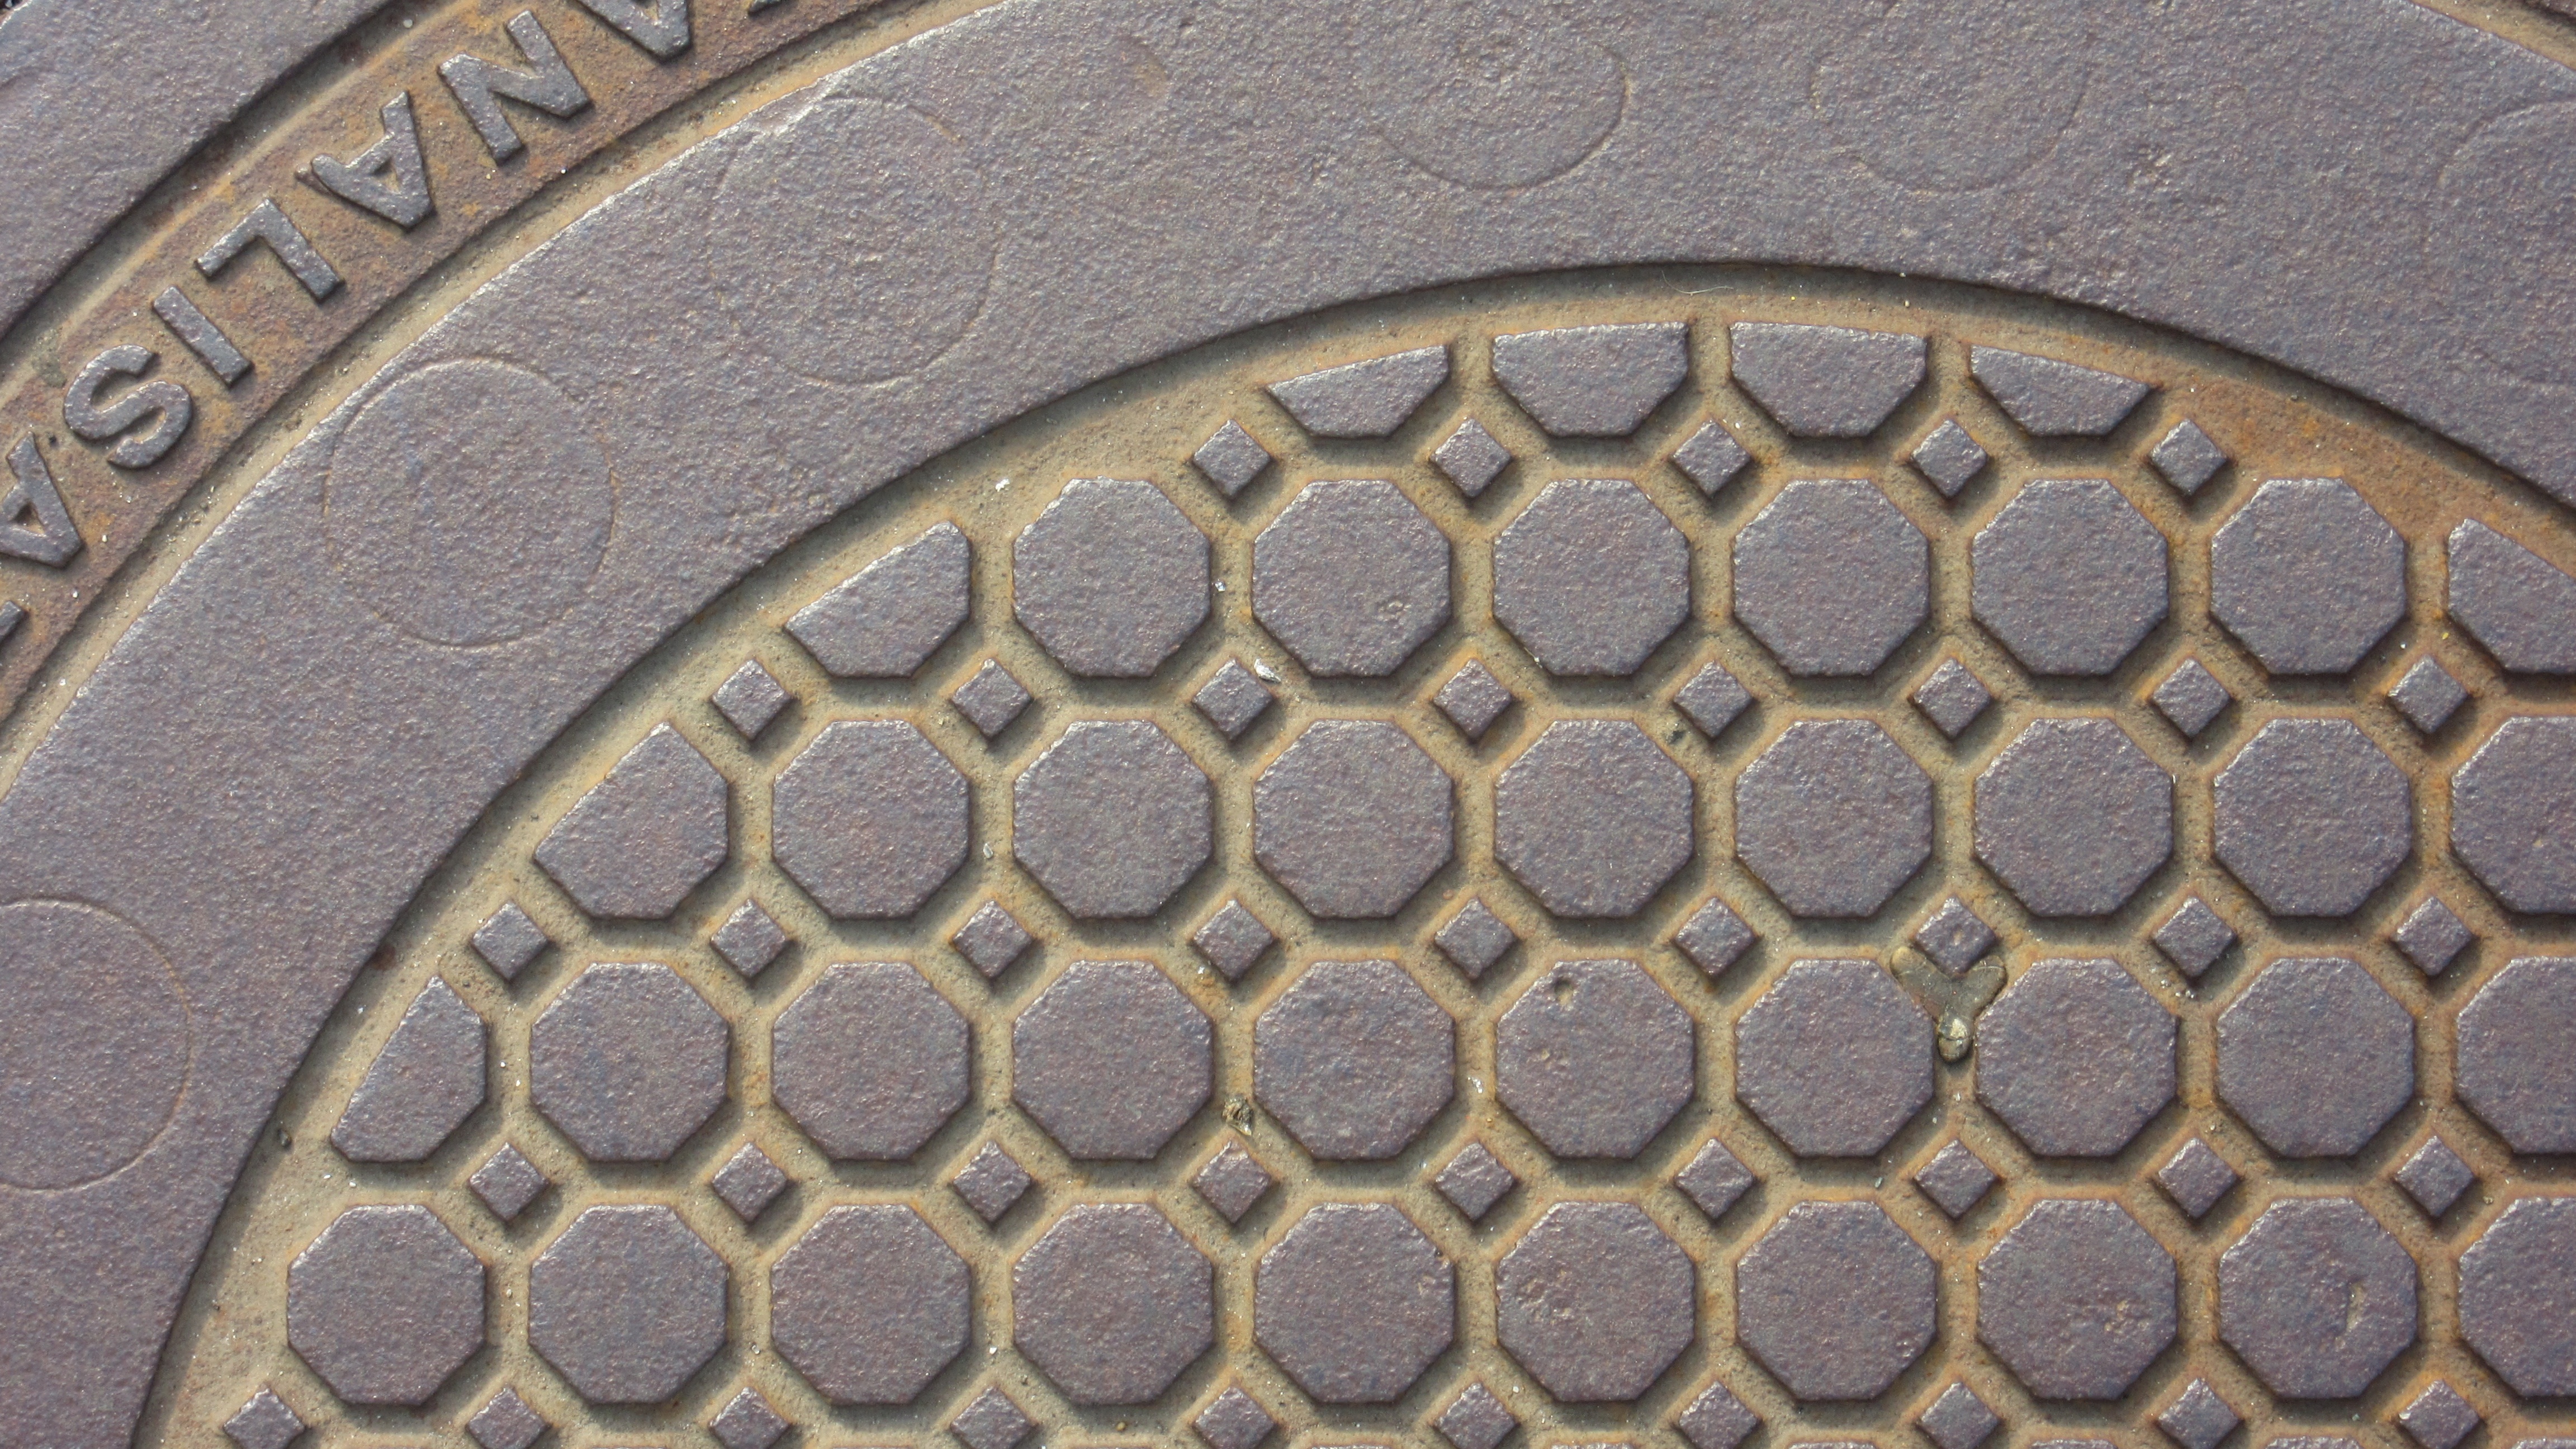
texture, pattern, metal, material, circle, background, manhole, iron, cast iron, hard, manhole cover, octagons